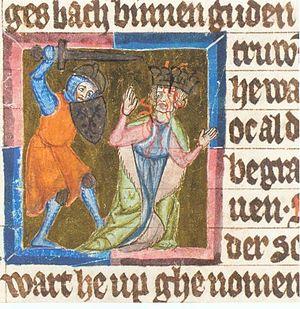
Cette page concerne l’année 1208 du calendrier julien.